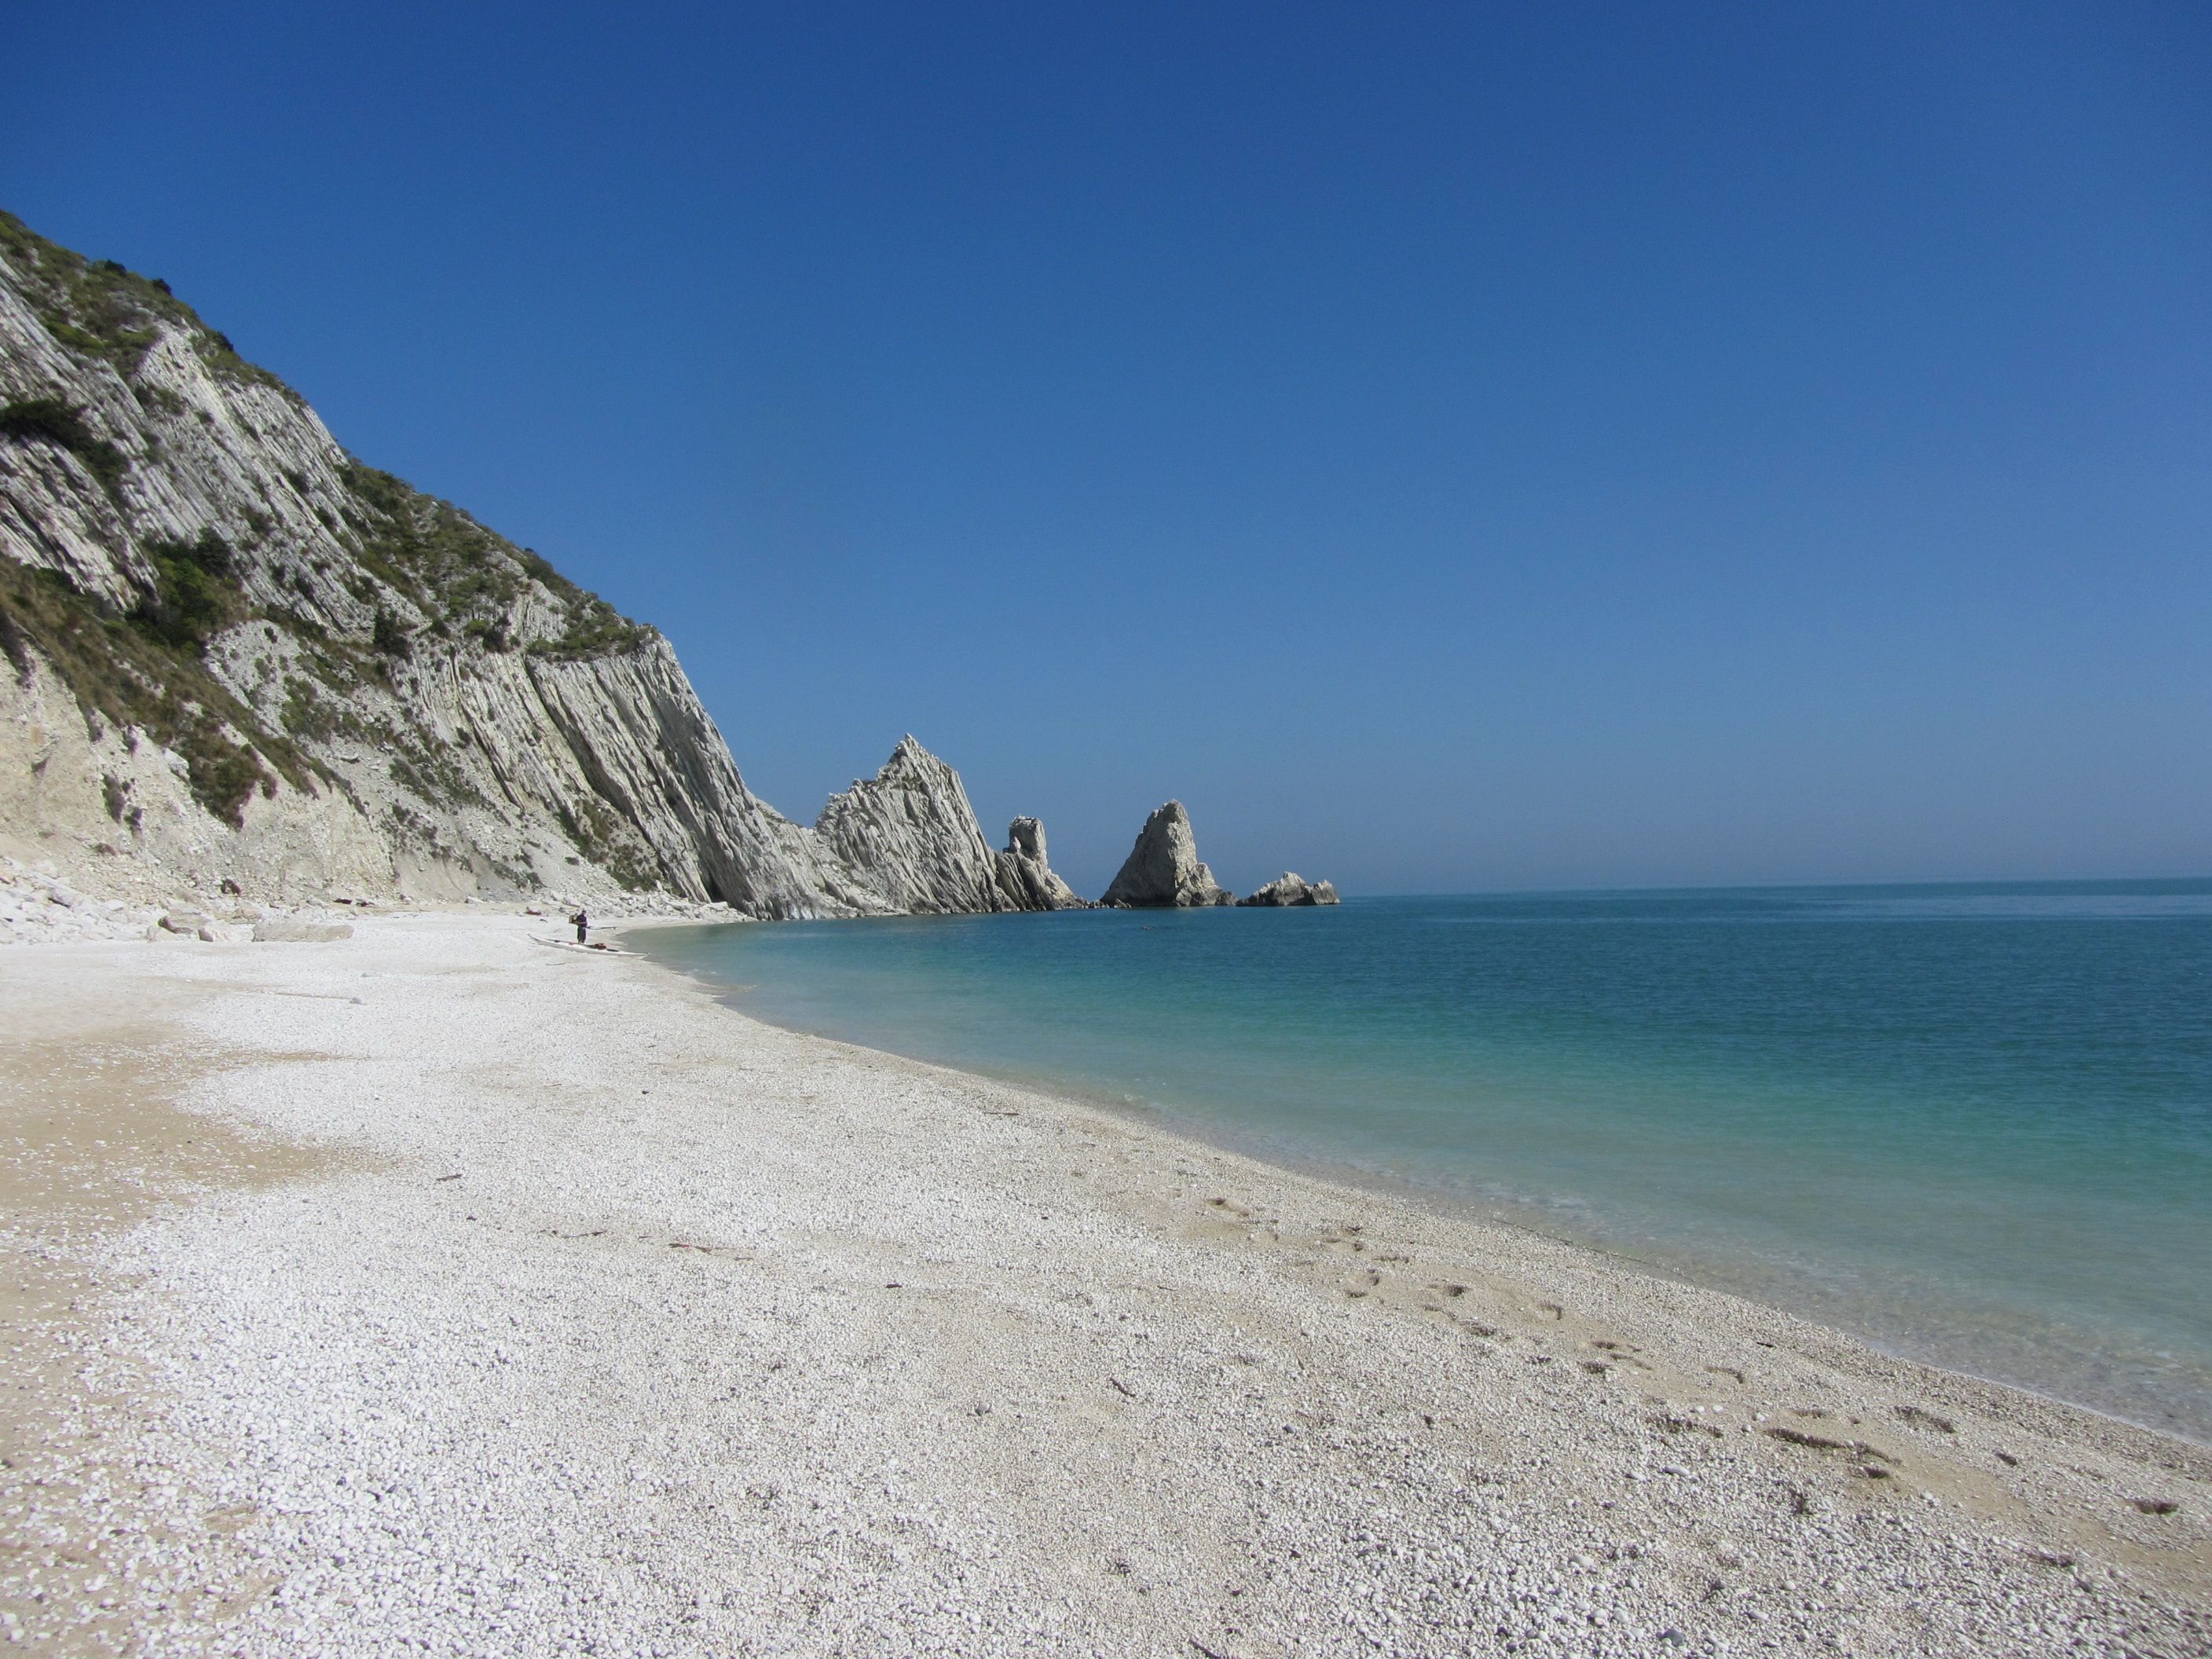
beach, sea, coast, sand, ocean, shore, vacation, cliff, mediterranean, bay, terrain, body of water, costa, cape, landform, brands, geographical feature, monte conero, numana